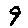
Label: 9